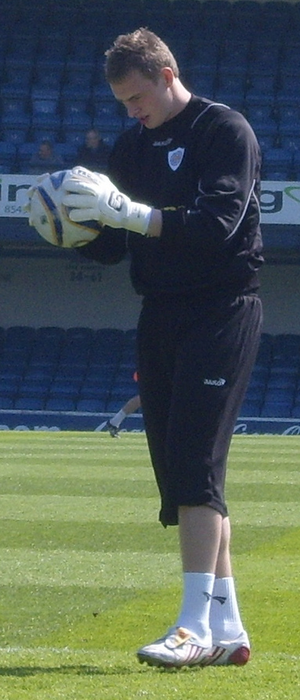
David Stockdale
David Adam Stockdale er en engelsk målmand, der spiller for Birmingham City og har tidligere repræsenteret bl.a. York City og Darlington.